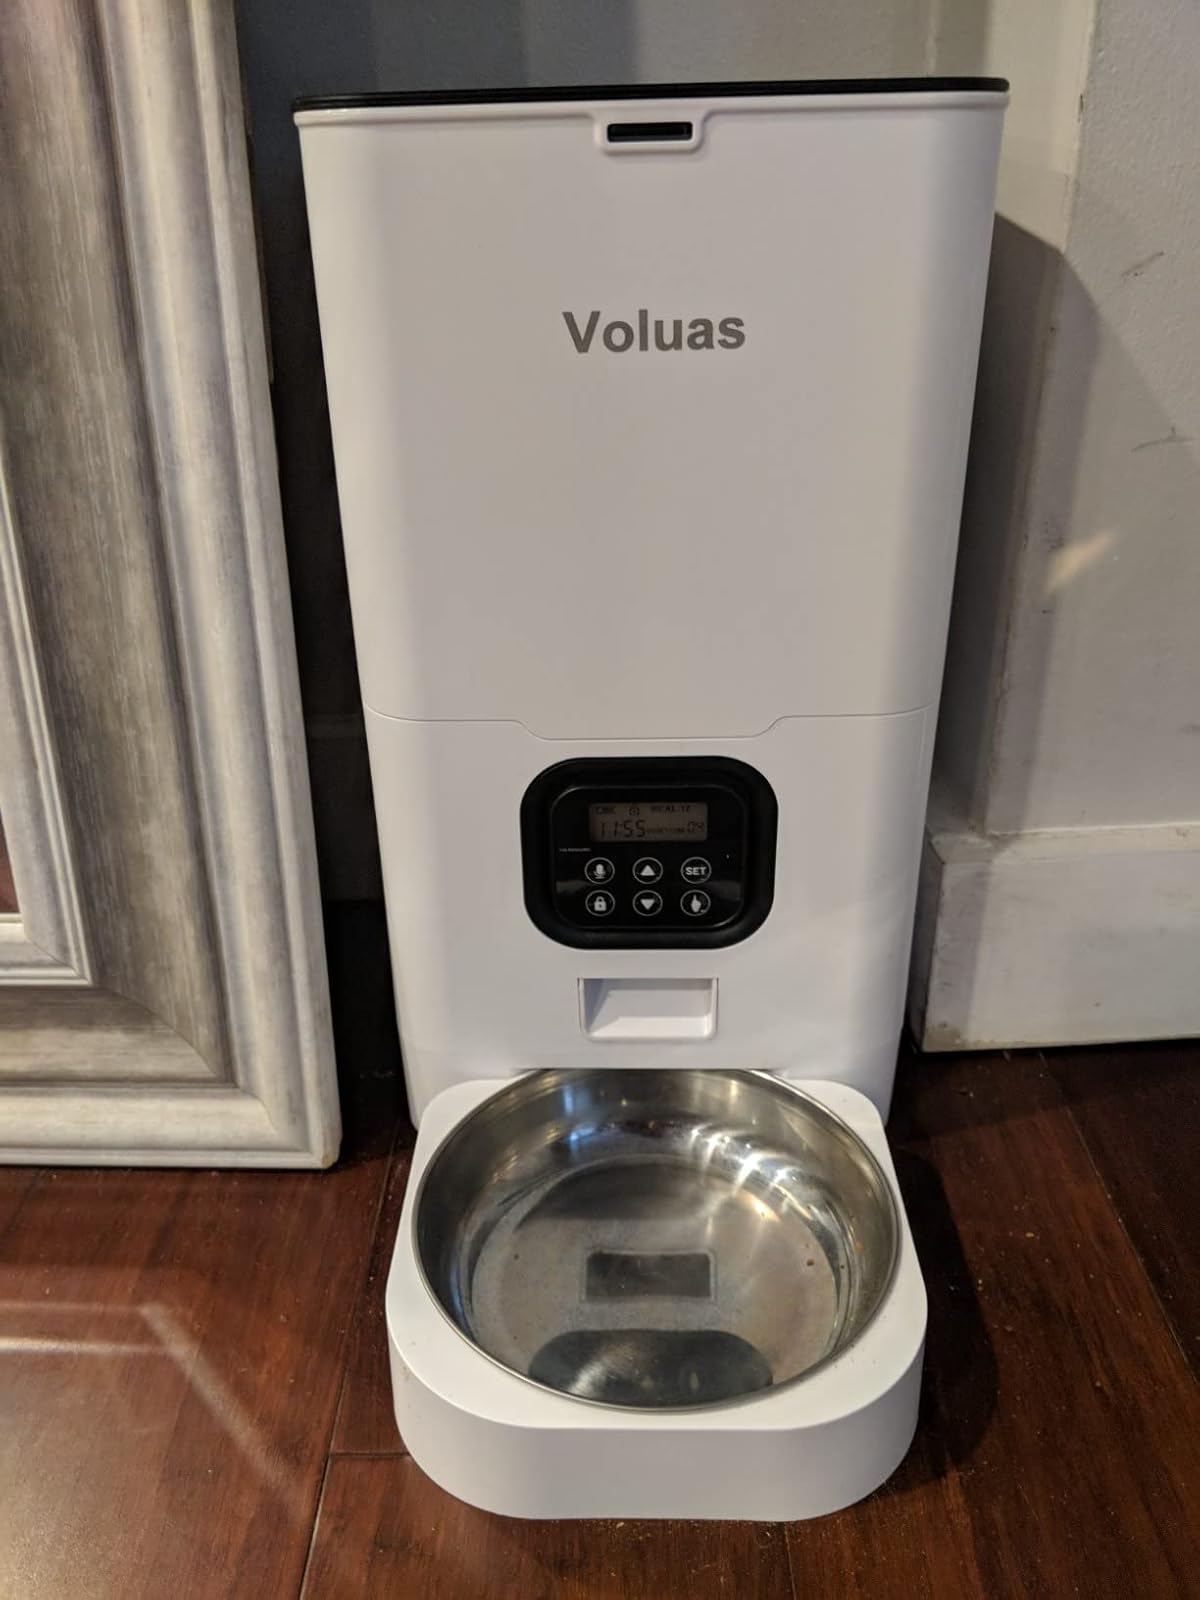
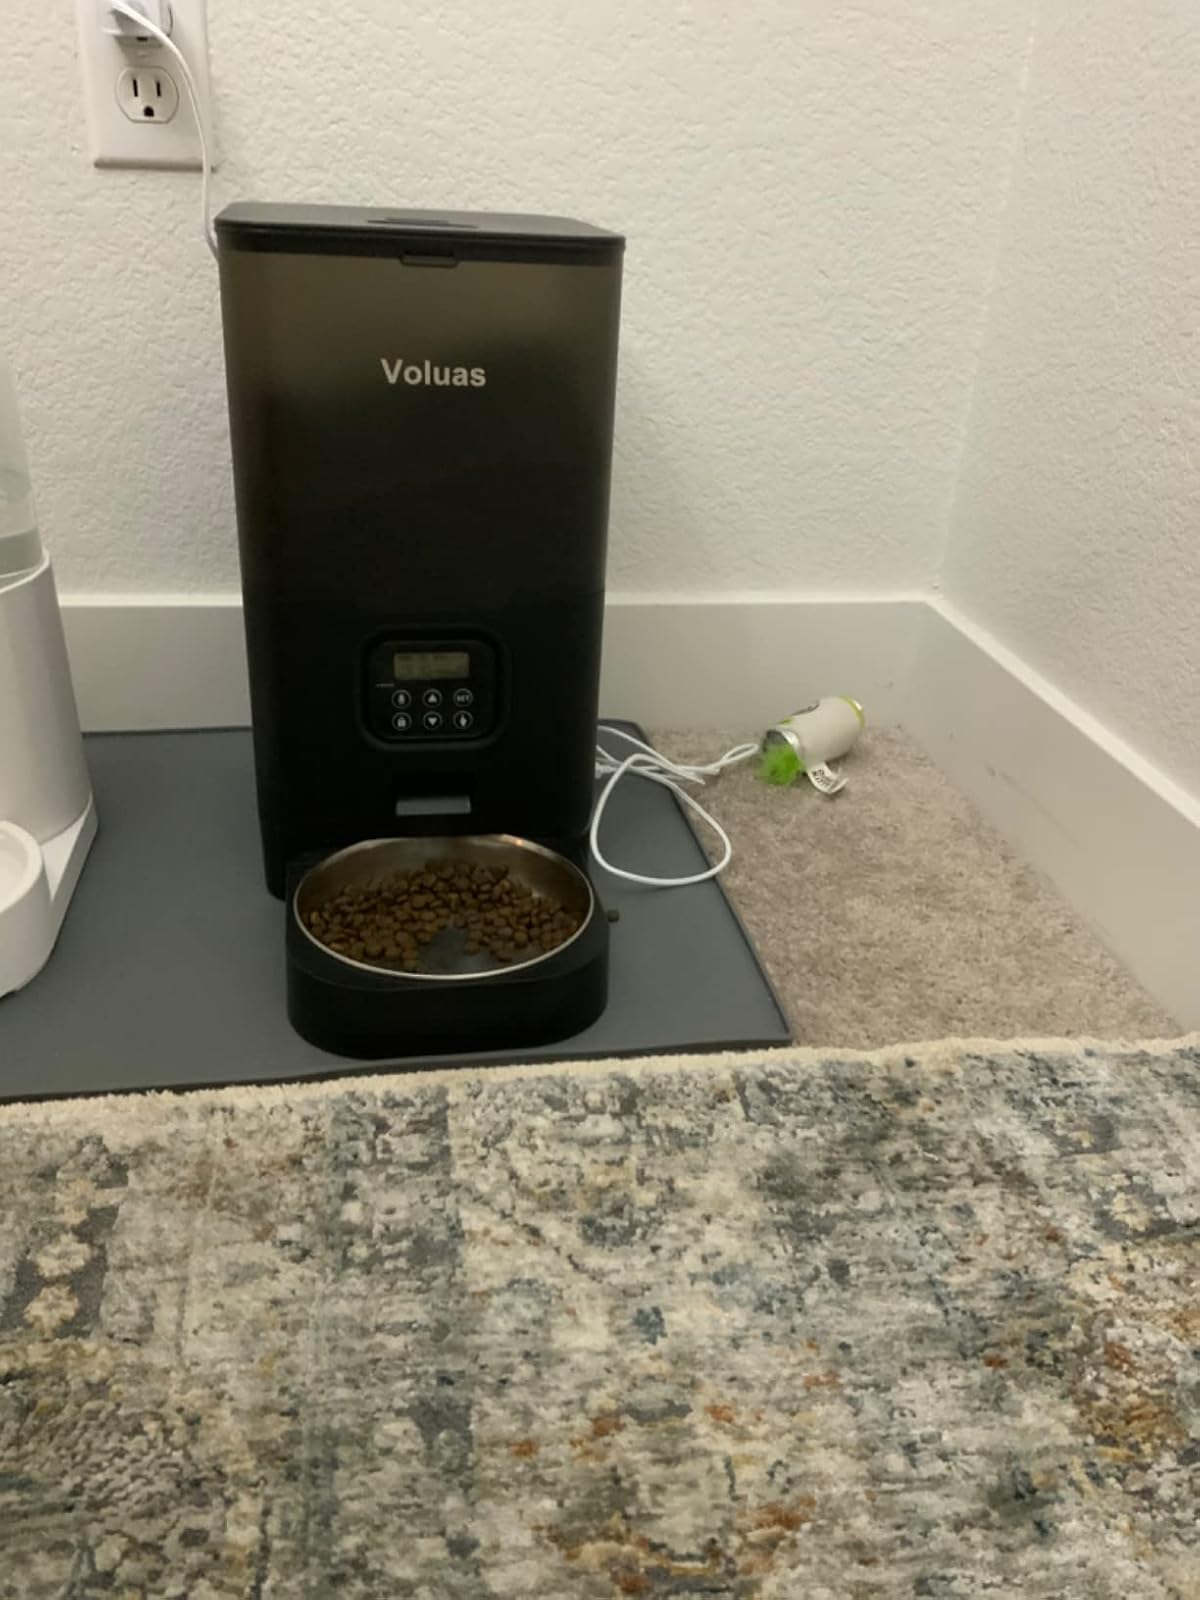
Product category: items_feeder
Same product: no